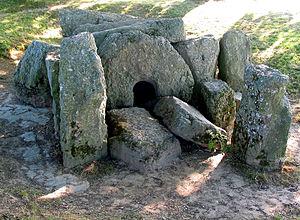
Wéris, le dolmen dénommé dolmen Nord ou Wéris I.
Wéris [weʀis] est une section de la ville belge de Durbuy située en Région wallonne dans la province de Luxembourg.